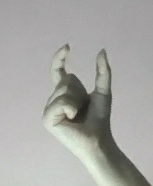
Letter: nun